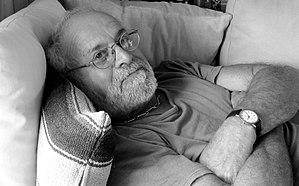
David Epston, né le 30 août 1944 à Peterborough dans l'Ontario, est un thérapeute et travailleur social néo-zélandais, co-directeur du Centre de thérapie familiale à Auckland en Nouvelle-Zélande et professeur invité à l'université John F. Kennedy. Epston et son défunt collègue et ami Michael White sont connus pour avoir fondé la « thérapie narrative ».